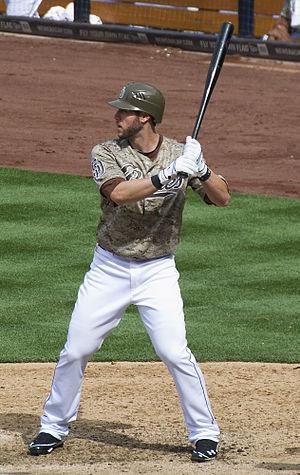
Jeremy Ryan Hermida est un joueur de champ extérieur des Ligues majeures de baseball. Il est présentement sous contrat avec les Brewers de Milwaukee.